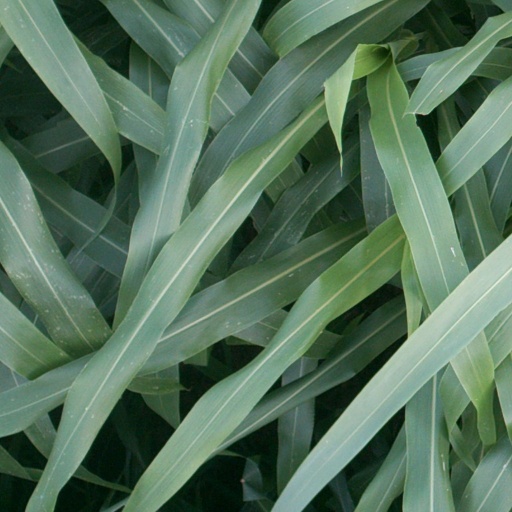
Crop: sorghum